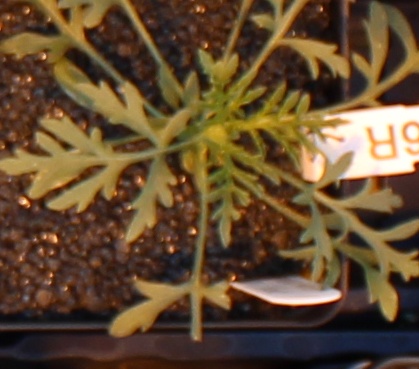
Label: Ragweed